Richard Cooper, the elder

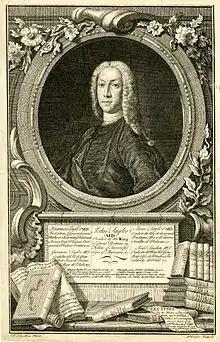
John Taylor the oculist, engraving by Richard Cooper

Cooper engraved anatomical plates for the "Edinburgh Medical Essays", and book-plates, and other similar compositions.